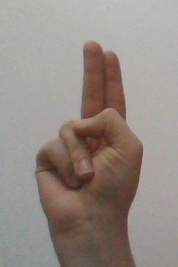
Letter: taa